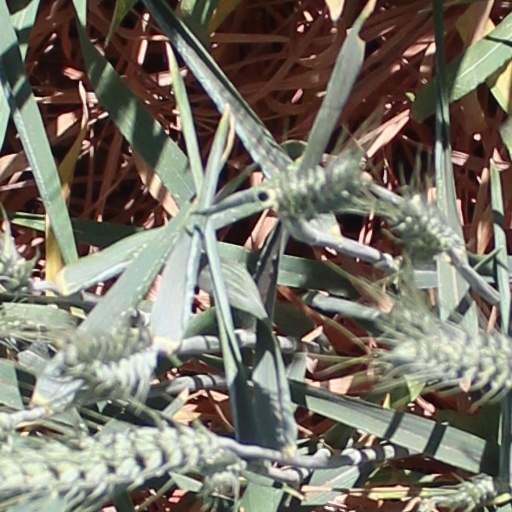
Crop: wheat